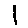
Label: 1